Ayacucho metro station

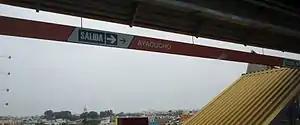
Ayacucho station in 2013

Ayacucho is a Lima and Callao Metro station on Line 1. The station is located between Jorge Chávez and Cabitos. It was opened on 11 July 2011 as part of the extension of the line from Atocongo to Miguel Grau. The full revenue service started on 3 January 2012.